Jessie Coles Grayson

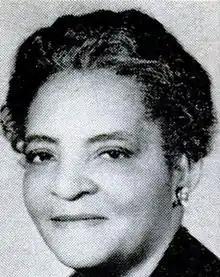

Jessie Coles Grayson (also credited as Jessie Grayson and Jessica Grayson) (March 7, 1886 – February 27, 1953) was an American singer and actress, known for "The Little Foxes" (1941), "Cass Timberlane" (1947) and "Homecoming" (1948).